Nordlands Trompet

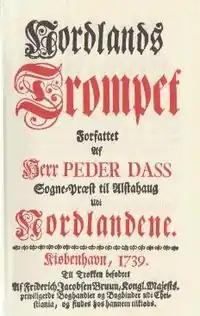
Titlepage of "Nordlands Trompet".

Nordlands Trompet is a tributary poem by Norwegian priest and poet Petter Dass, praising the nature and people of Nordland. The poem was probably written between the 1660s and 1690s, and was first published posthumously in 1739.